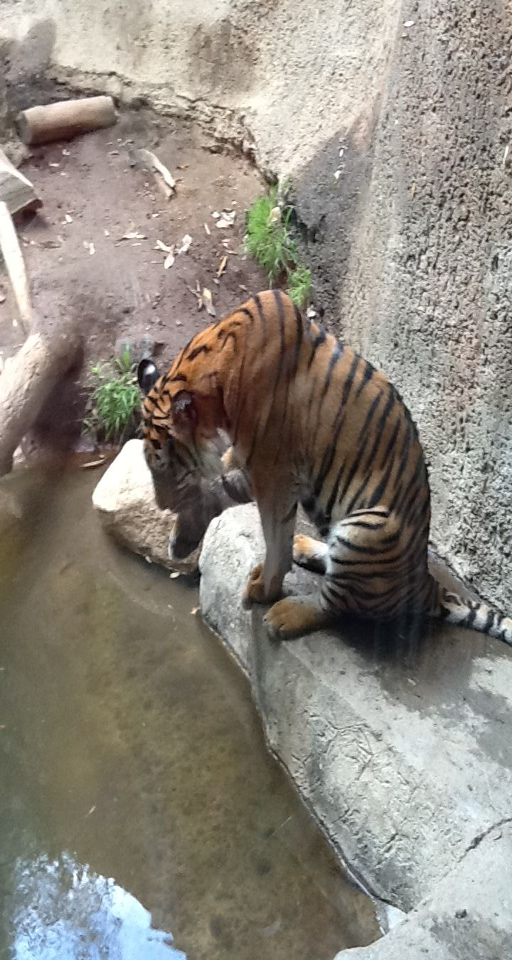
person and i are off today to find out why tigers are endangered .